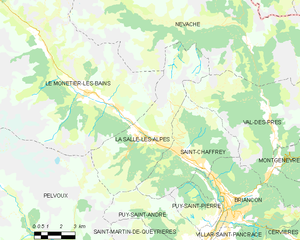
Carte des communes françaises: La Salle-les-Alpes